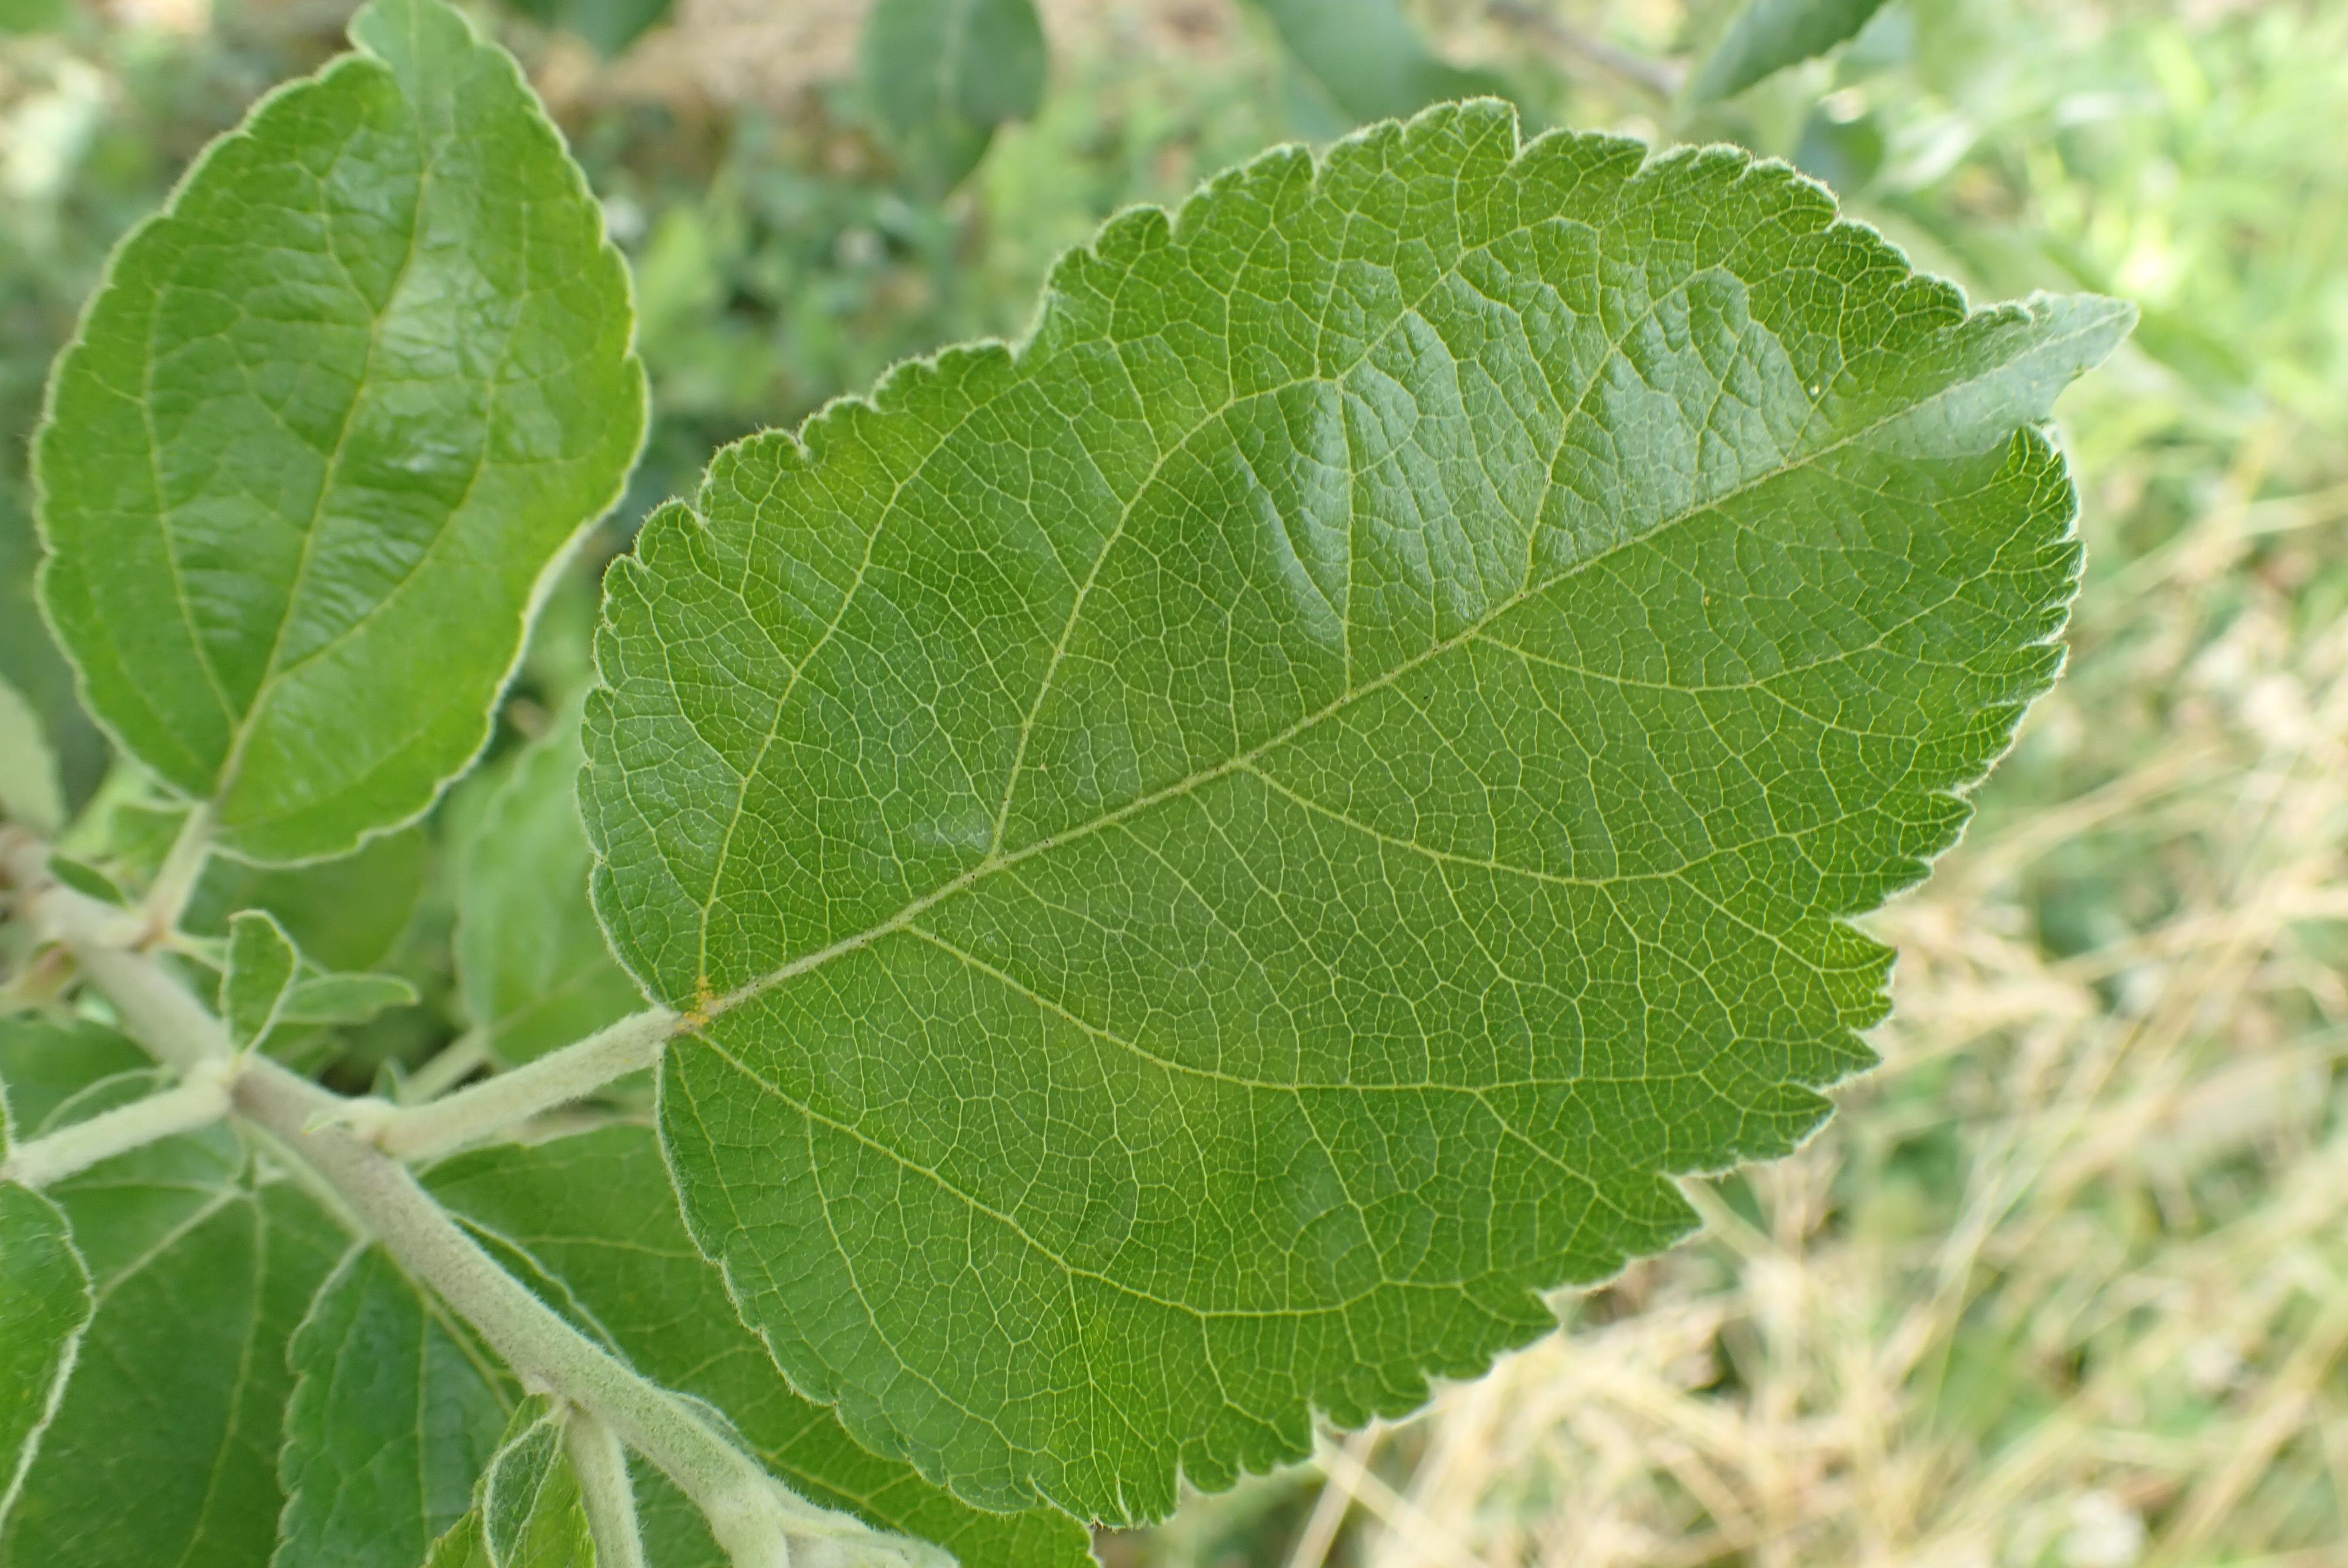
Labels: healthy